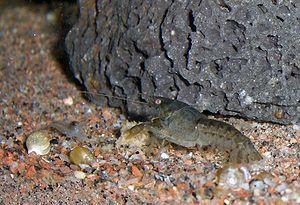
Cambarellus est un genre de petites écrevisses d'eau douce de la famille des Cambaridae.
Cambarellus (Cambarellus) est un sous-genre d'écrevisses de la famille des Cambaridae.
Cambarellus patzcuarensis, parfois appelée Écrevisse naine du Mexique ou Écrevisse à deux bandes, est une espèce d'écrevisse naine de la famille des Cambaridae. Elle est originaire du Mexique.